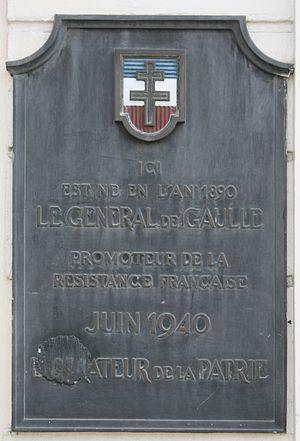
Plaque commémorative sur la maison natale de Charles de Gaulle à Lille
La maison natale Charles de Gaulle est un musée français situé à Lille, dans le Nord, en France. Auparavant, le musée était la maison des grands-parents maternels de Charles de Gaulle, où ce dernier naquit en 1890.